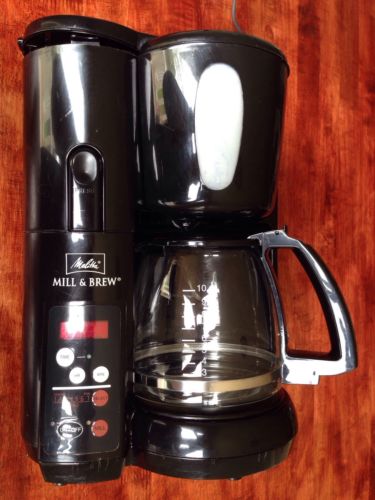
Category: coffee maker